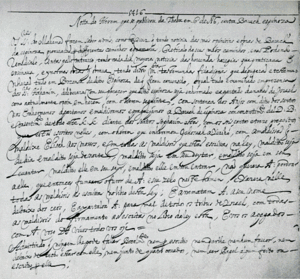
Le herem ou cherem est la forme la plus sévère d'exclusion de la communauté juive. Il s'agit d'une véritable mise au ban de la société juive, présentant de nombreuses similitudes avec l'anathème des Églises catholique et orthodoxe. Cependant, le herem n'est pas décidé sur la base d'une déviance des idées mais sur un comportement fortement nocif pour la communauté pour lequel l'auteur refuse de s'amender.
Baruch Spinoza [baʁuk spinoza], né le 24 novembre 1632 à Amsterdam et mort le 21 février 1677 à La Haye, est un philosophe néerlandais. Il occupe une place importante dans l'histoire de la philosophie, sa pensée, appartenant au courant des modernes rationalistes, ayant eu une influence considérable sur ses contemporains et nombre de penseurs postérieurs.